Catfishing

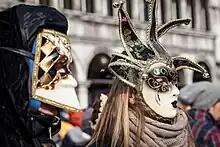
Similarly to a traditional Carnival celebration involving attendees masking their faces, the Internet allows catfishers to mask their true identities.

Catfishing refers to the creation of a fictitious online persona, or fake identity (typically on social networking platforms), with the intent of deception, usually to mislead a victim into an online romantic relationship or to commit financial fraud, such as the pig butchering scam. Perpetrators, usually referred to as catfish, generally use fake photos and lie about their personal lives to present themselves as more attractive for financial gain, personal satisfaction, evasion of legal consequences, or to troll. They often love bomb the victim, but refuse to have video call or talk on the phone so that they cannot be verified, their IP address does not match the city of their supposed location, refuse or repeatedly postpone meeting in person, have inconsistencies with name, pictures, or information appearing on their profiles, or request money while isolating victims from real-life social circles by insisting the relationship remain a secret. Public awareness surrounding catfishing has increased in recent years, partially attributed to an increase in the occurrence of the practice combined with a number of high-profile instances.